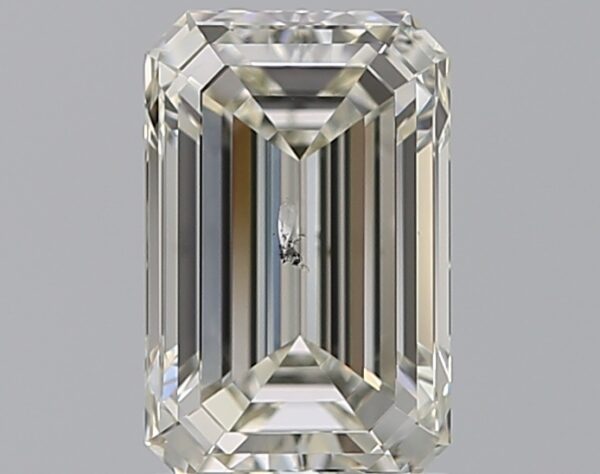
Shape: emerald
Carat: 1.55
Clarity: SI2
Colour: K
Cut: EX
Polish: EX
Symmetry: EX
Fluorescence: N
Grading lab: GIA
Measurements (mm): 8.32 x 5.33 x 3.6